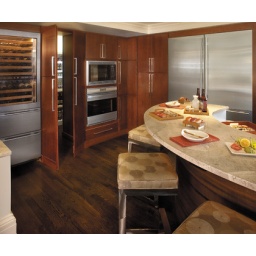
This kitchen cabinetry was created with the Tempe door style in Cherry finished in Chestnut.